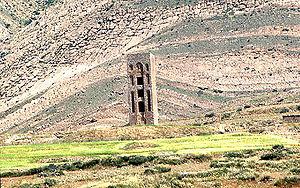
La fin de l'Antiquité, ou Antiquité tardive, est marquée en Afrique du Nord par la chute de l'Empire romain sous le coup des migrations germaniques, des invasions barbares : arrivée des Vandales en 429, et royaume des Vandales et des Alains, converti au christianisme sous sa forme arienne.